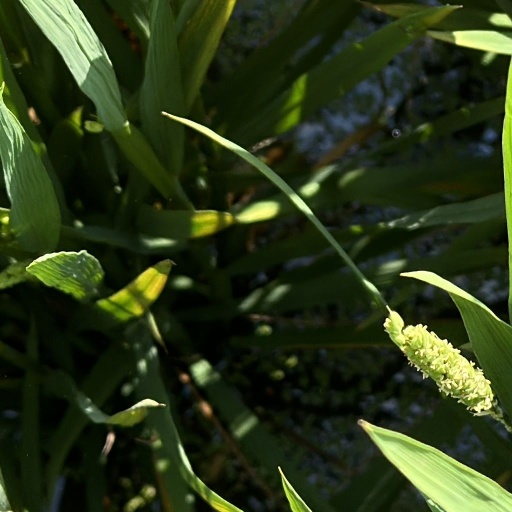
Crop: rice